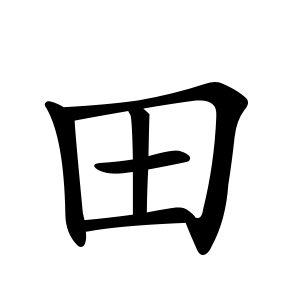
Les kanjis sont des signes assimilés à des caractères chinois dont le rôle est d'écrire une partie de la langue japonaise, chaque kanji ayant une ou plusieurs expressions phonologiques possibles, appelées « lectures ».